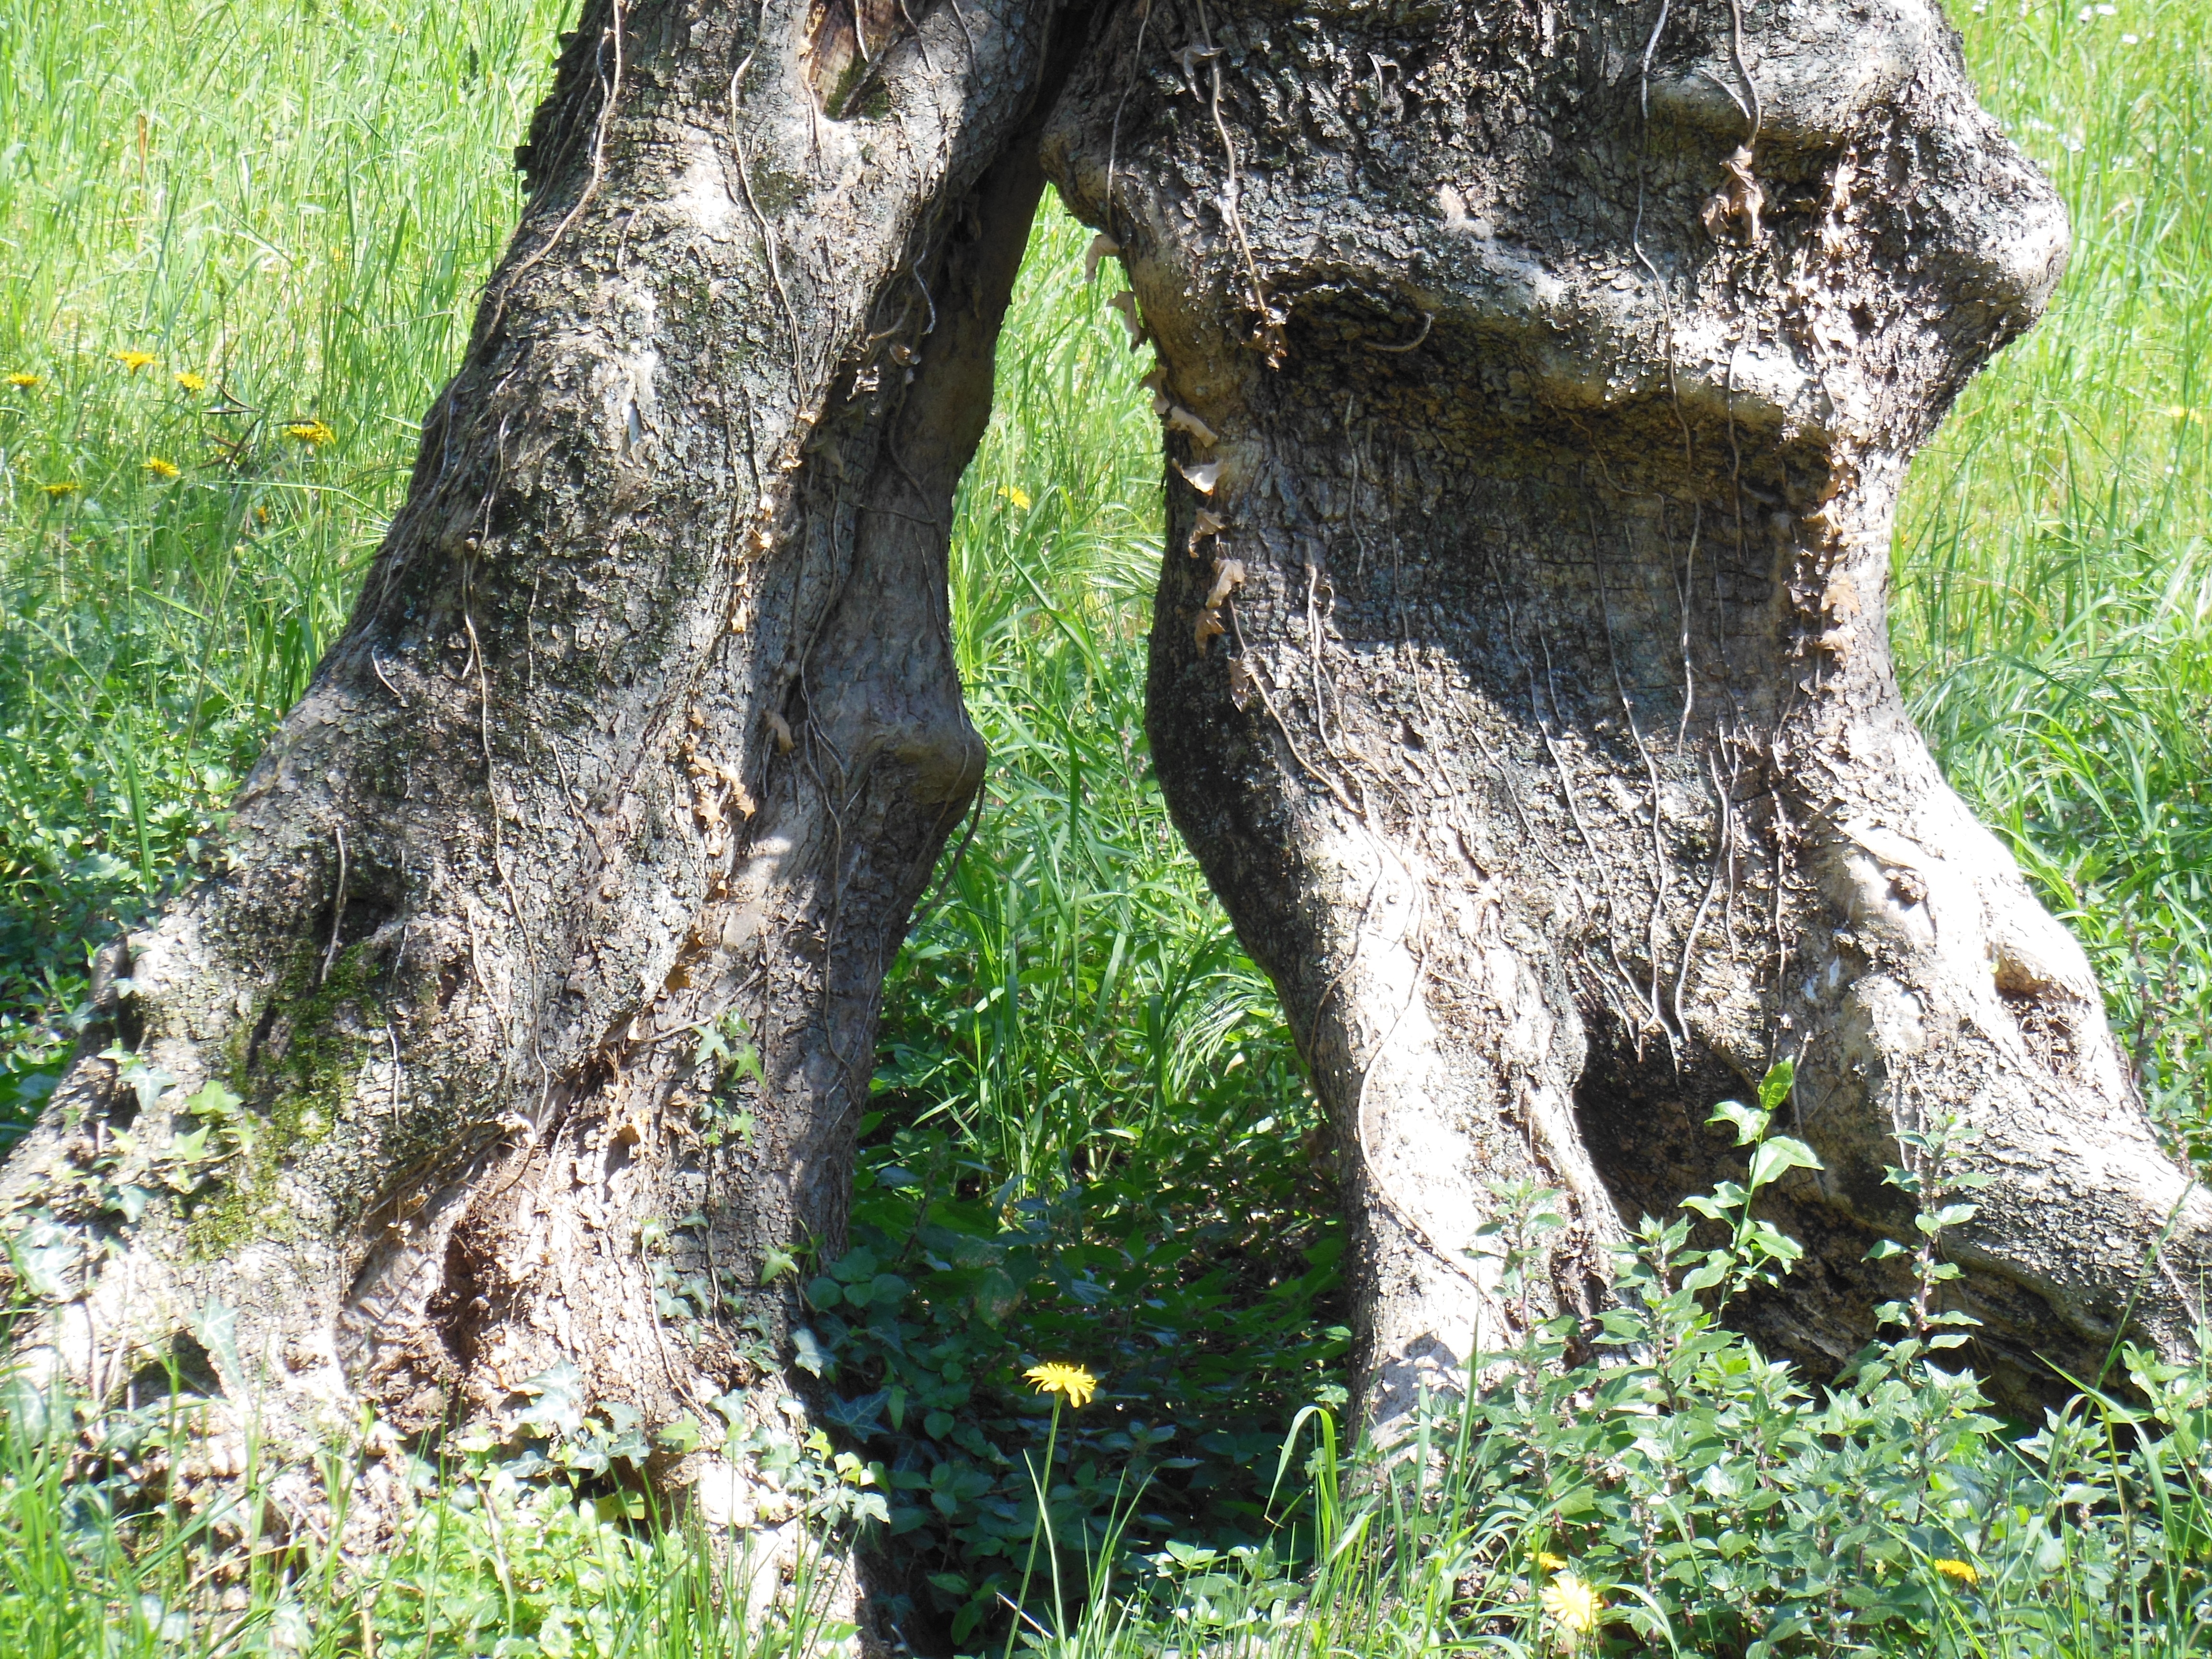
tree, plant, flower, trunk, log, italy, garden, garda, shrub, gnarled, woodland, malcesine, olive tree, old tree, flowering plant, olive root, woody plant, land plant